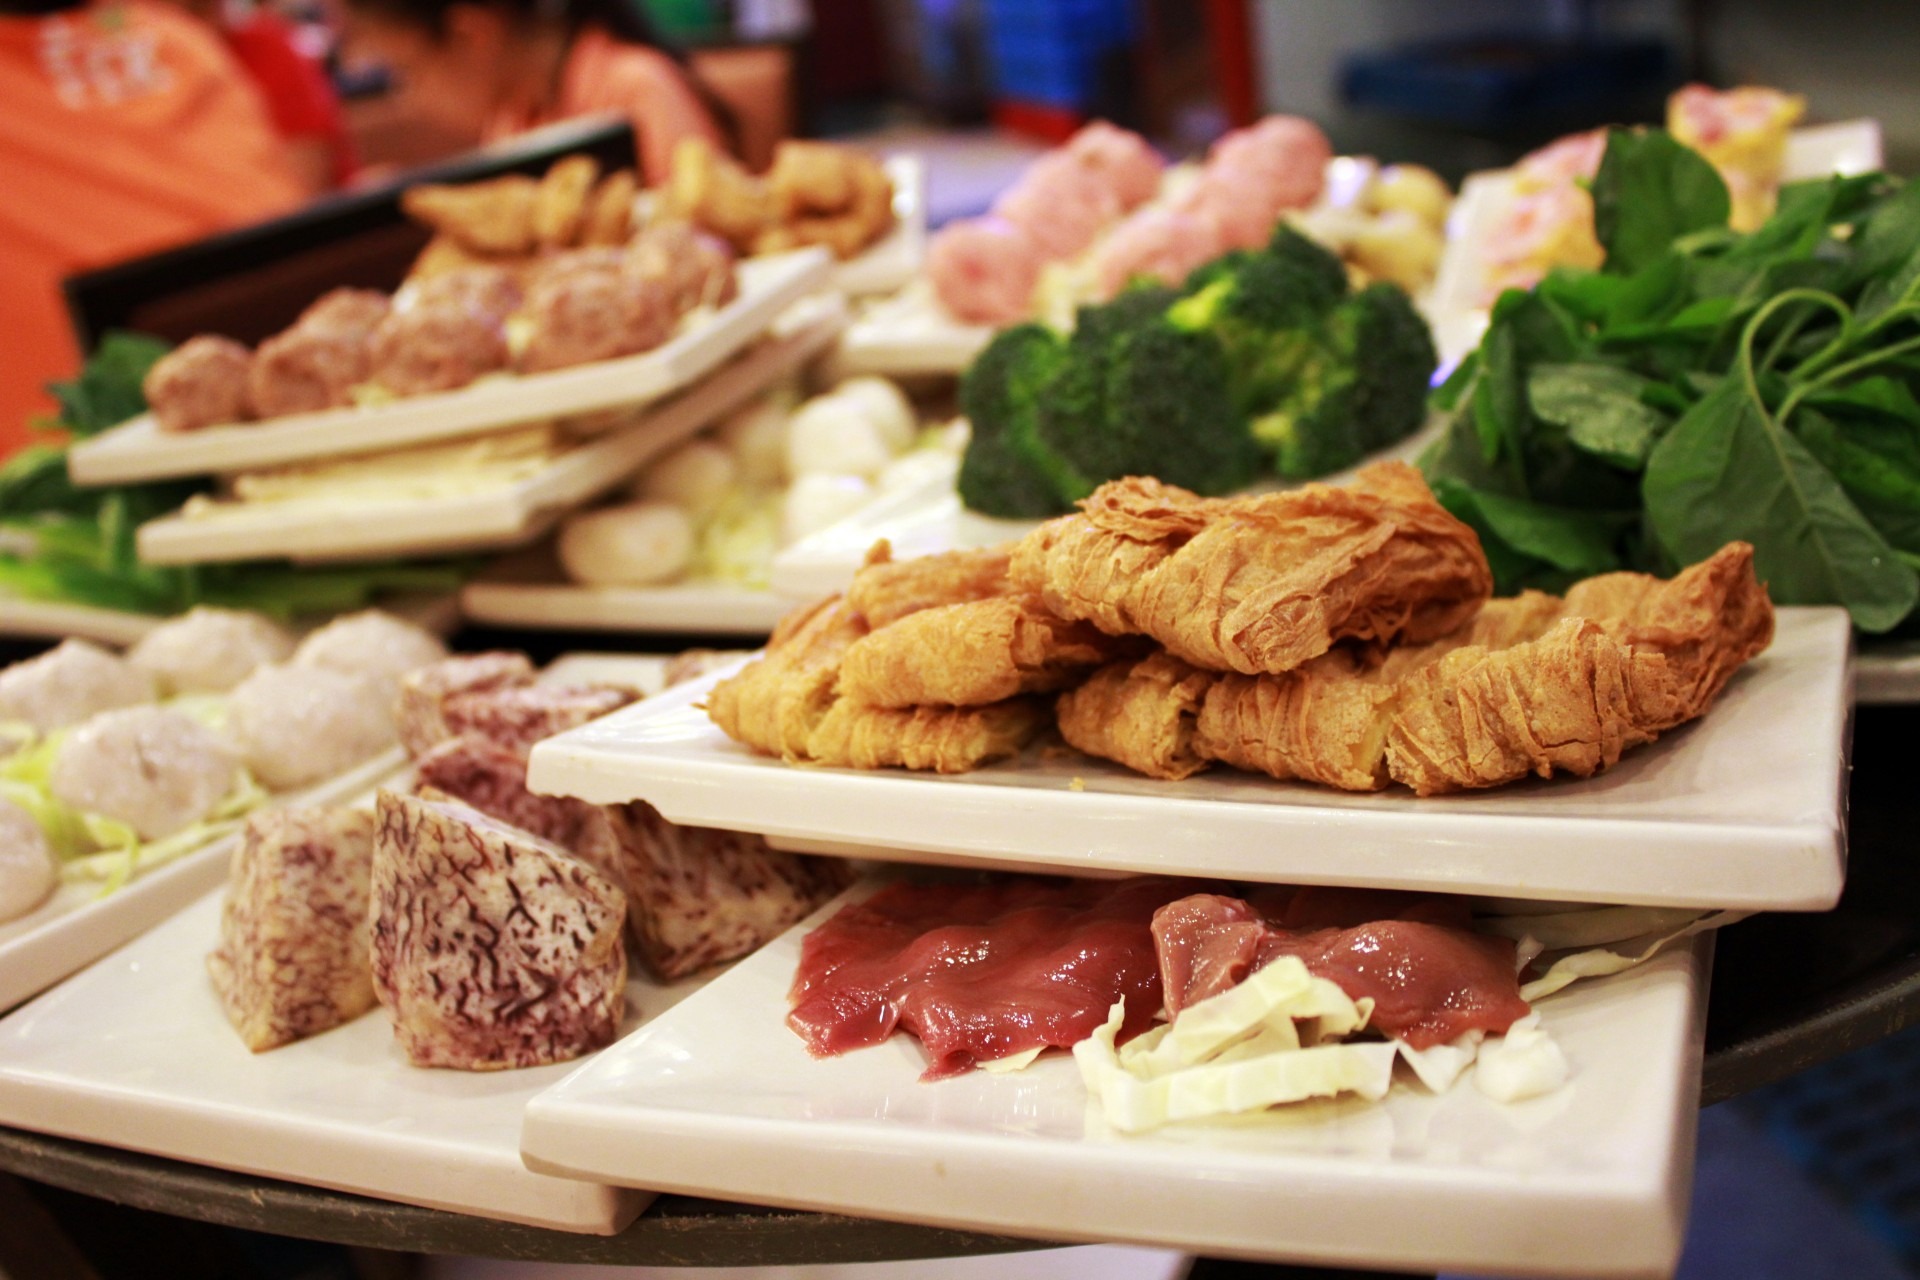
restaurant, dish, meal, food, meat, lunch, cuisine, buffet, asian food, supper, brunch, japanese food, hors d oeuvre, shabu shabu, samgyeopsal, shabu shabu food, mix food, assorted food